History of Tyre, Lebanon

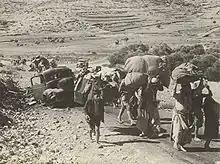

Yet despite Sharafeddine's efforts, the colonial appointments policy led to the fact that "almost all" of the particularly sensitive positions in the Tyre municipality and government were held by the Christian Salim family, which was headed by Yusuf Salim, a former deputy and the vice-director of La Compagnie des Eaux de Beyrouth.